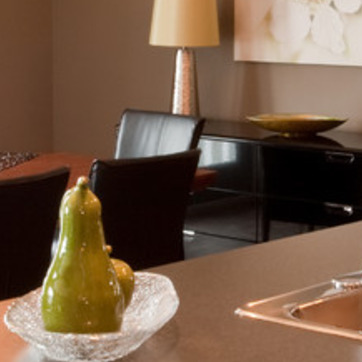
Material: leather